Universe 2 (Carr anthology)

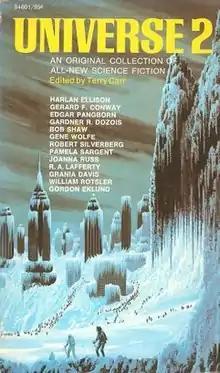
Cover of first edition, 1972

Universe 2 is an anthology of original science fiction short stories edited by Terry Carr and illustrated by Alicia Austin, the second volume in the seventeen-volume Universe anthology series. It was first published in paperback by Ace Books in 1972, with a British hardcover facsimile edition following from Dennis Dobson in 1976.